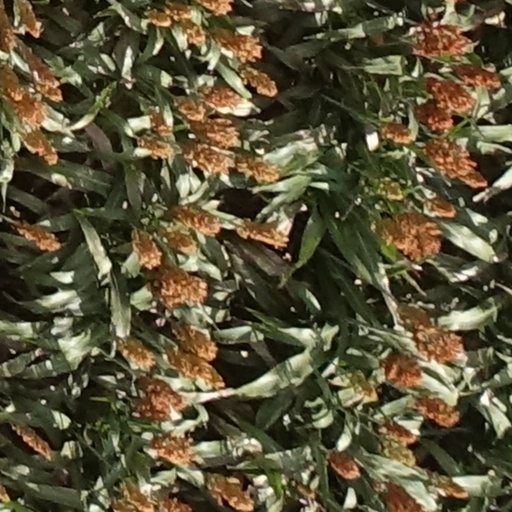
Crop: sorghum